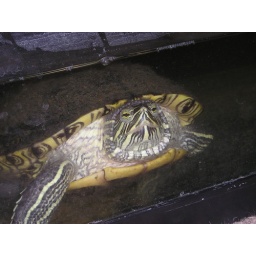
This is my water turtle crush(: Her favorite thing to do is walk around in the grass during the summer time.